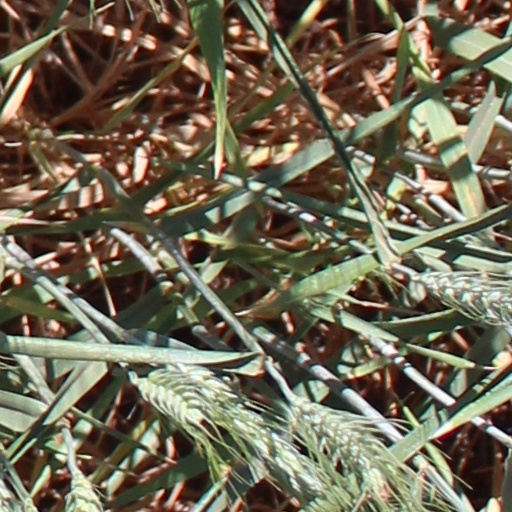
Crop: wheat